Capistrello massacre

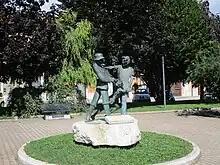
Martyrs of Capistrello memorial in Avezzano

The first criminal episode occurred in Capistrello on 20 March 1944 with the killing of Piero Masci, a local eighteen-year-old youth. The boy with his family had to accommodate German sergeant Joseph Breitner, but he was accused, together with Giovanni Barbati, another boy of the town, of having repeatedly stolen cigarettes and chocolate from the NCO's trunk. Once Masci and Barbati were accused by the sergeant, they were interrogated at the local German headquarters in the presence of lieutenant Nebgen Haing and Italian translator Enrico D'Armoneco from Bozen. Unlike his friend, Masci confessed, however both youths were sentenced to death and taken before the firing squad along a country road leading to the Pescocanale hamlet. Giovanni Barbati managed to flee by suddenly jumping in a precipice and escaping among the thick vegetation. Instead Piero Masci, before being shot, was slaughtered and tortured by Germans who went so far as to snatch his genitals off.